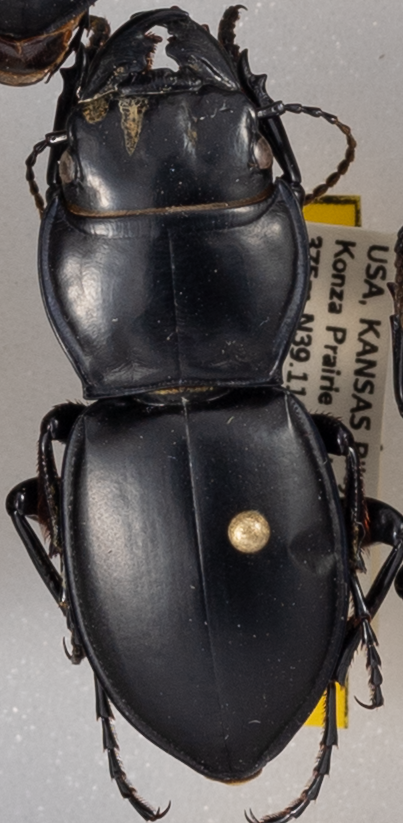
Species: Pasimachus californicus
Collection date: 2021-06-21
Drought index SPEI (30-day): -1.322
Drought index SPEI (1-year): -0.048
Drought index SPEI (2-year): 0.594